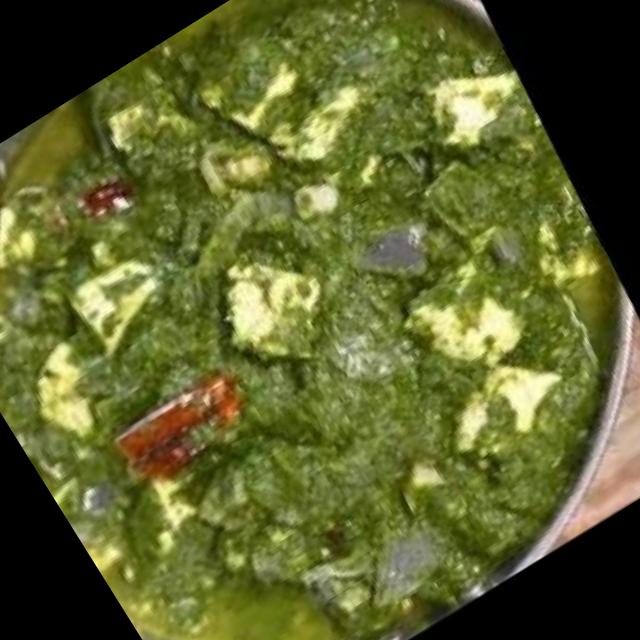
Dish: palak_paneer